Shital Pati

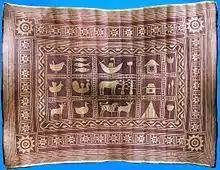
Sheetal Pati Self Weaving

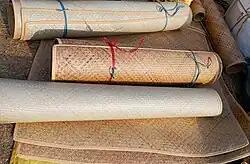
Shital Pati from Ghughumari. Cooch Behar, West Bengal

Shitalpati ( also called sital pati or sittal pati is a kind of mat which feels cold by nature. It is made from murta plants ("Schumannianthus dichotomus"). It is usually used in Bangladesh and the Indian state of West Bengal. Mats with decorative designs are called nakshi pati.